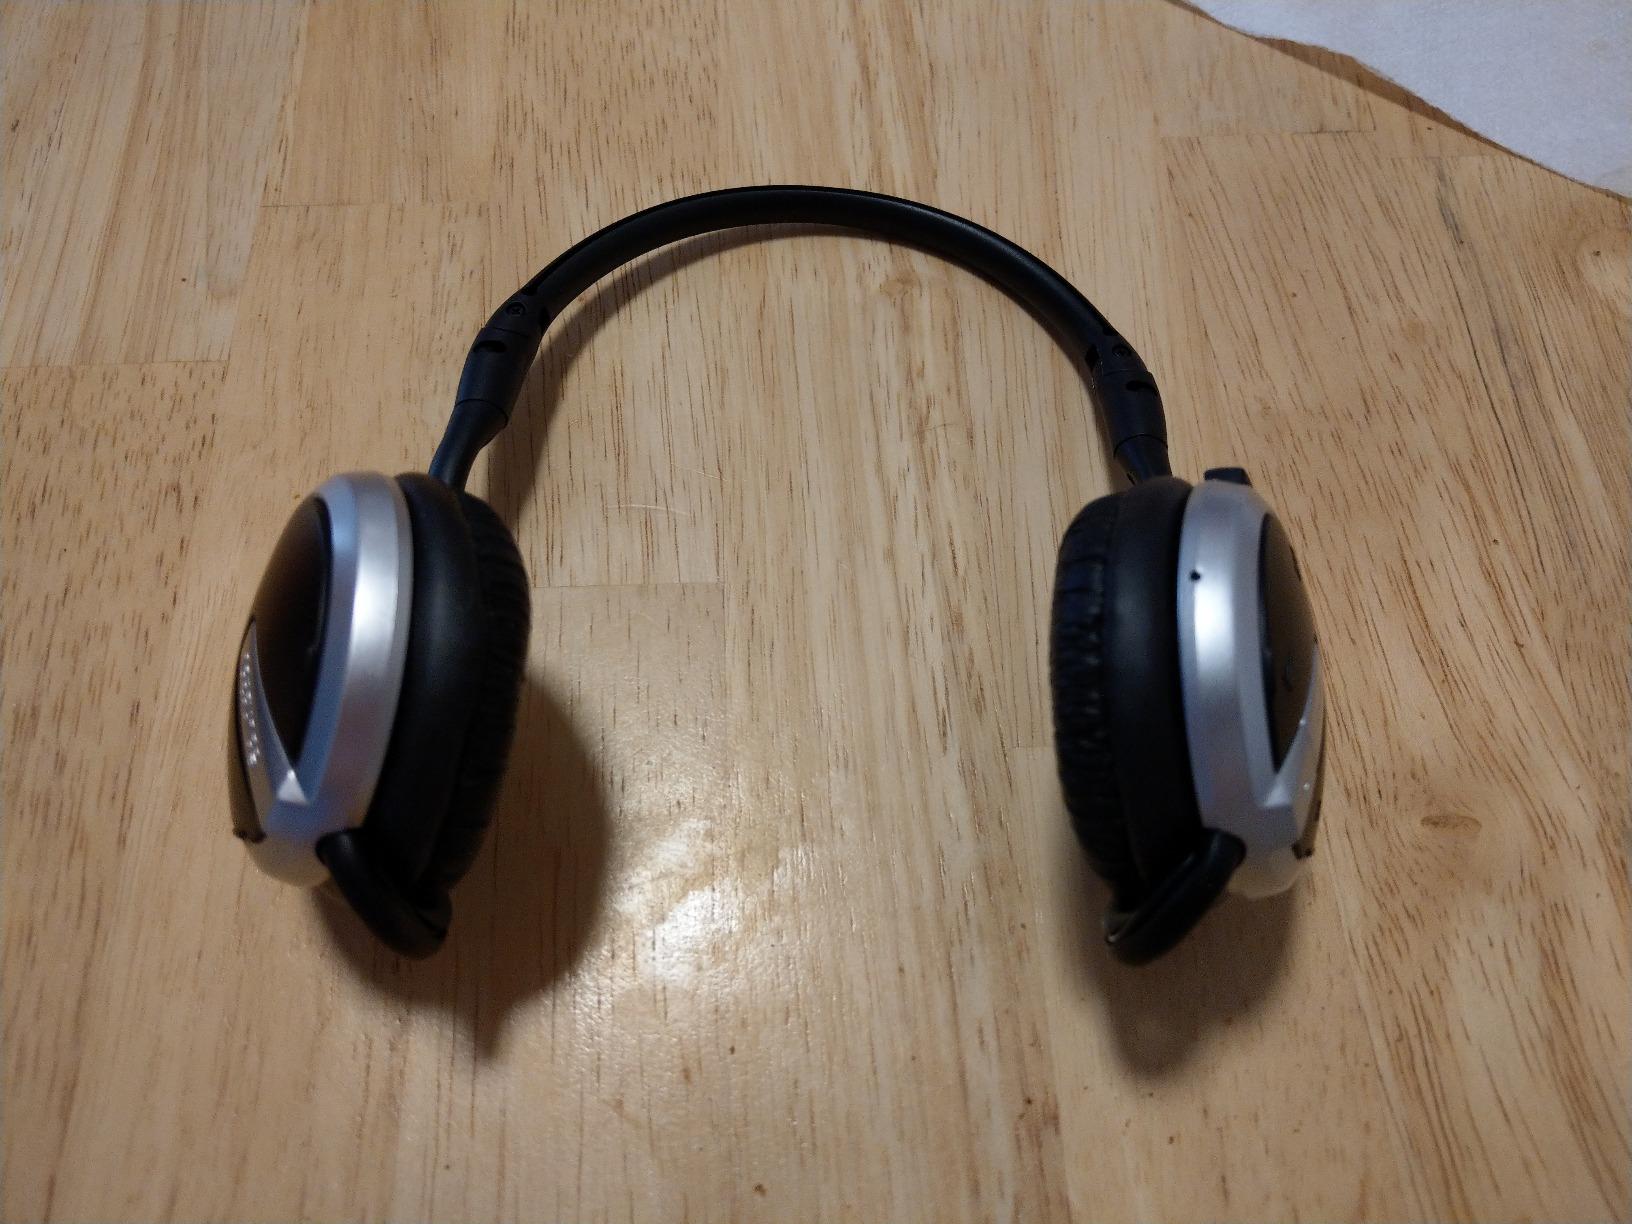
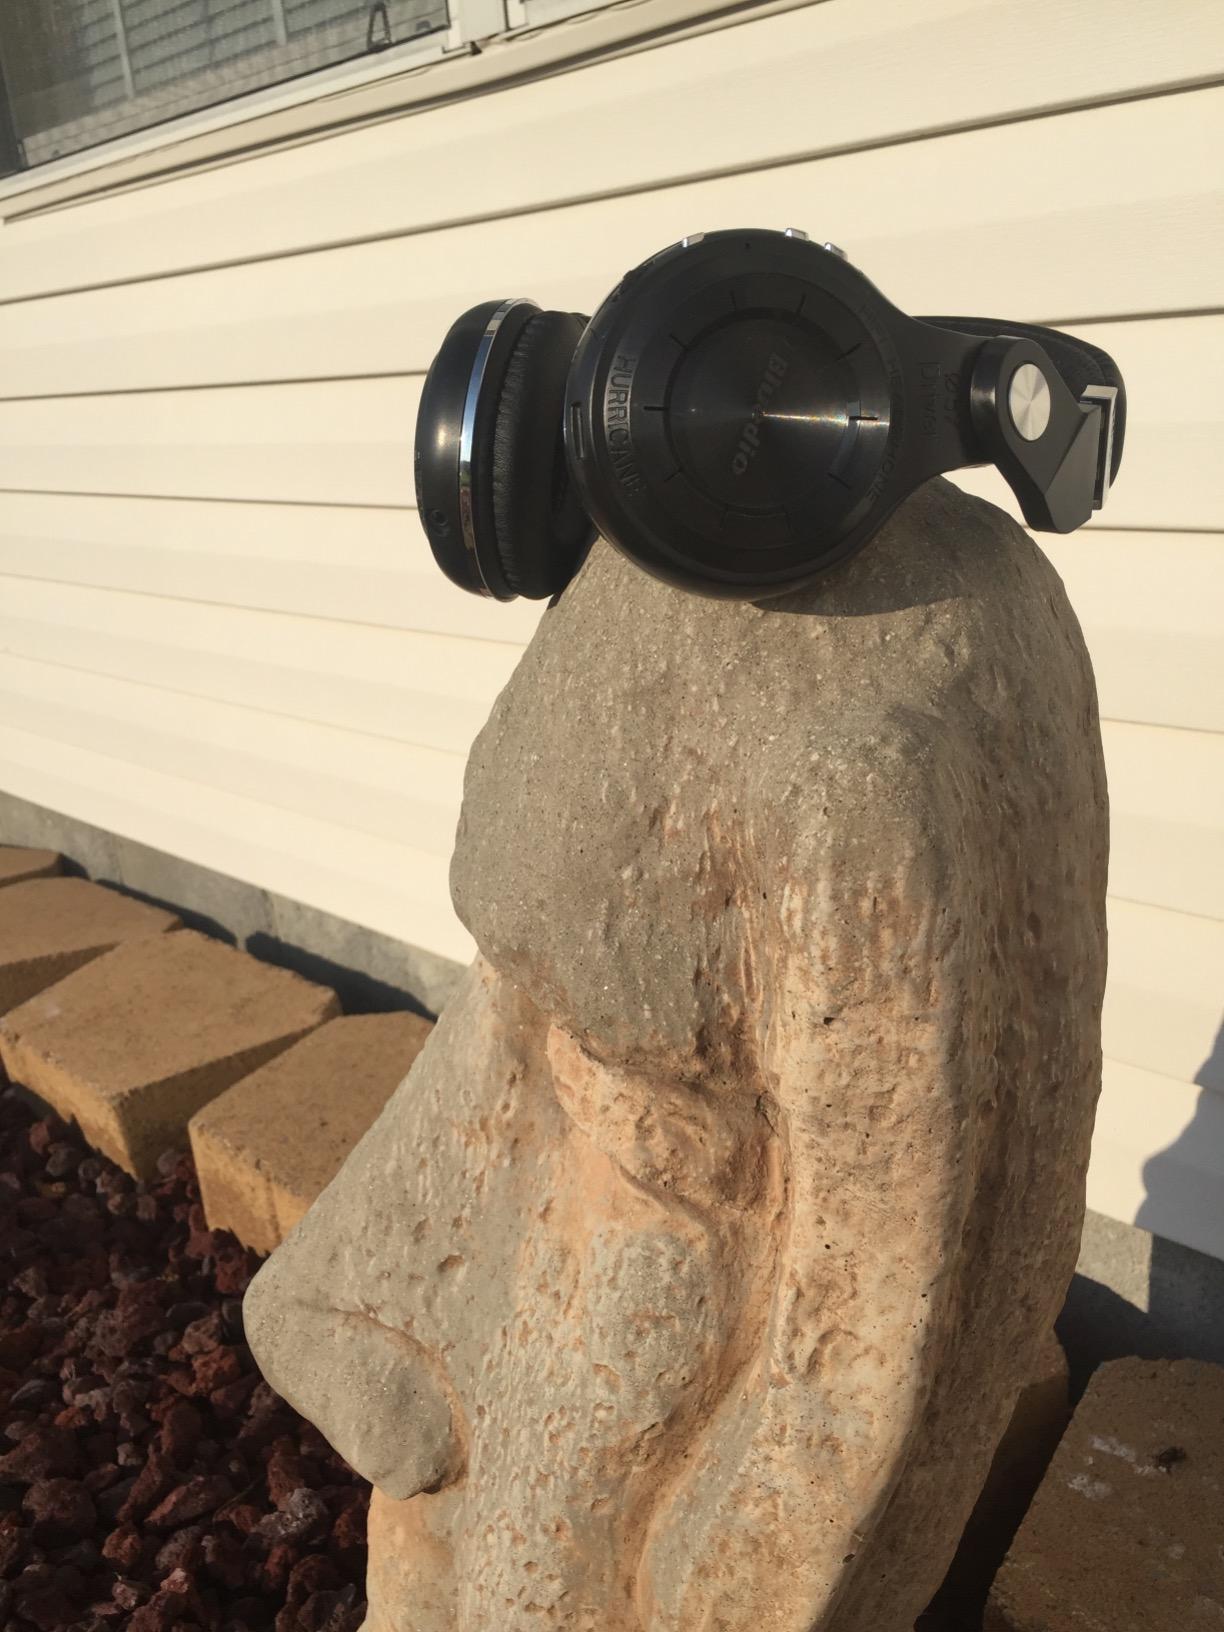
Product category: headphones
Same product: no